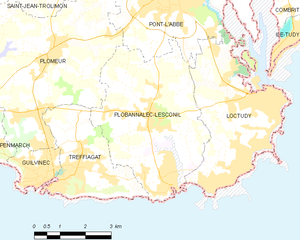
Plobannalec-Lesconil [plobanalɛk lɛskonil] est une commune du département du Finistère, dans la région Bretagne, en France. Située tout au sud de l'entité de tradition du Pays Bigouden, la commune est constituée de deux agglomérations :